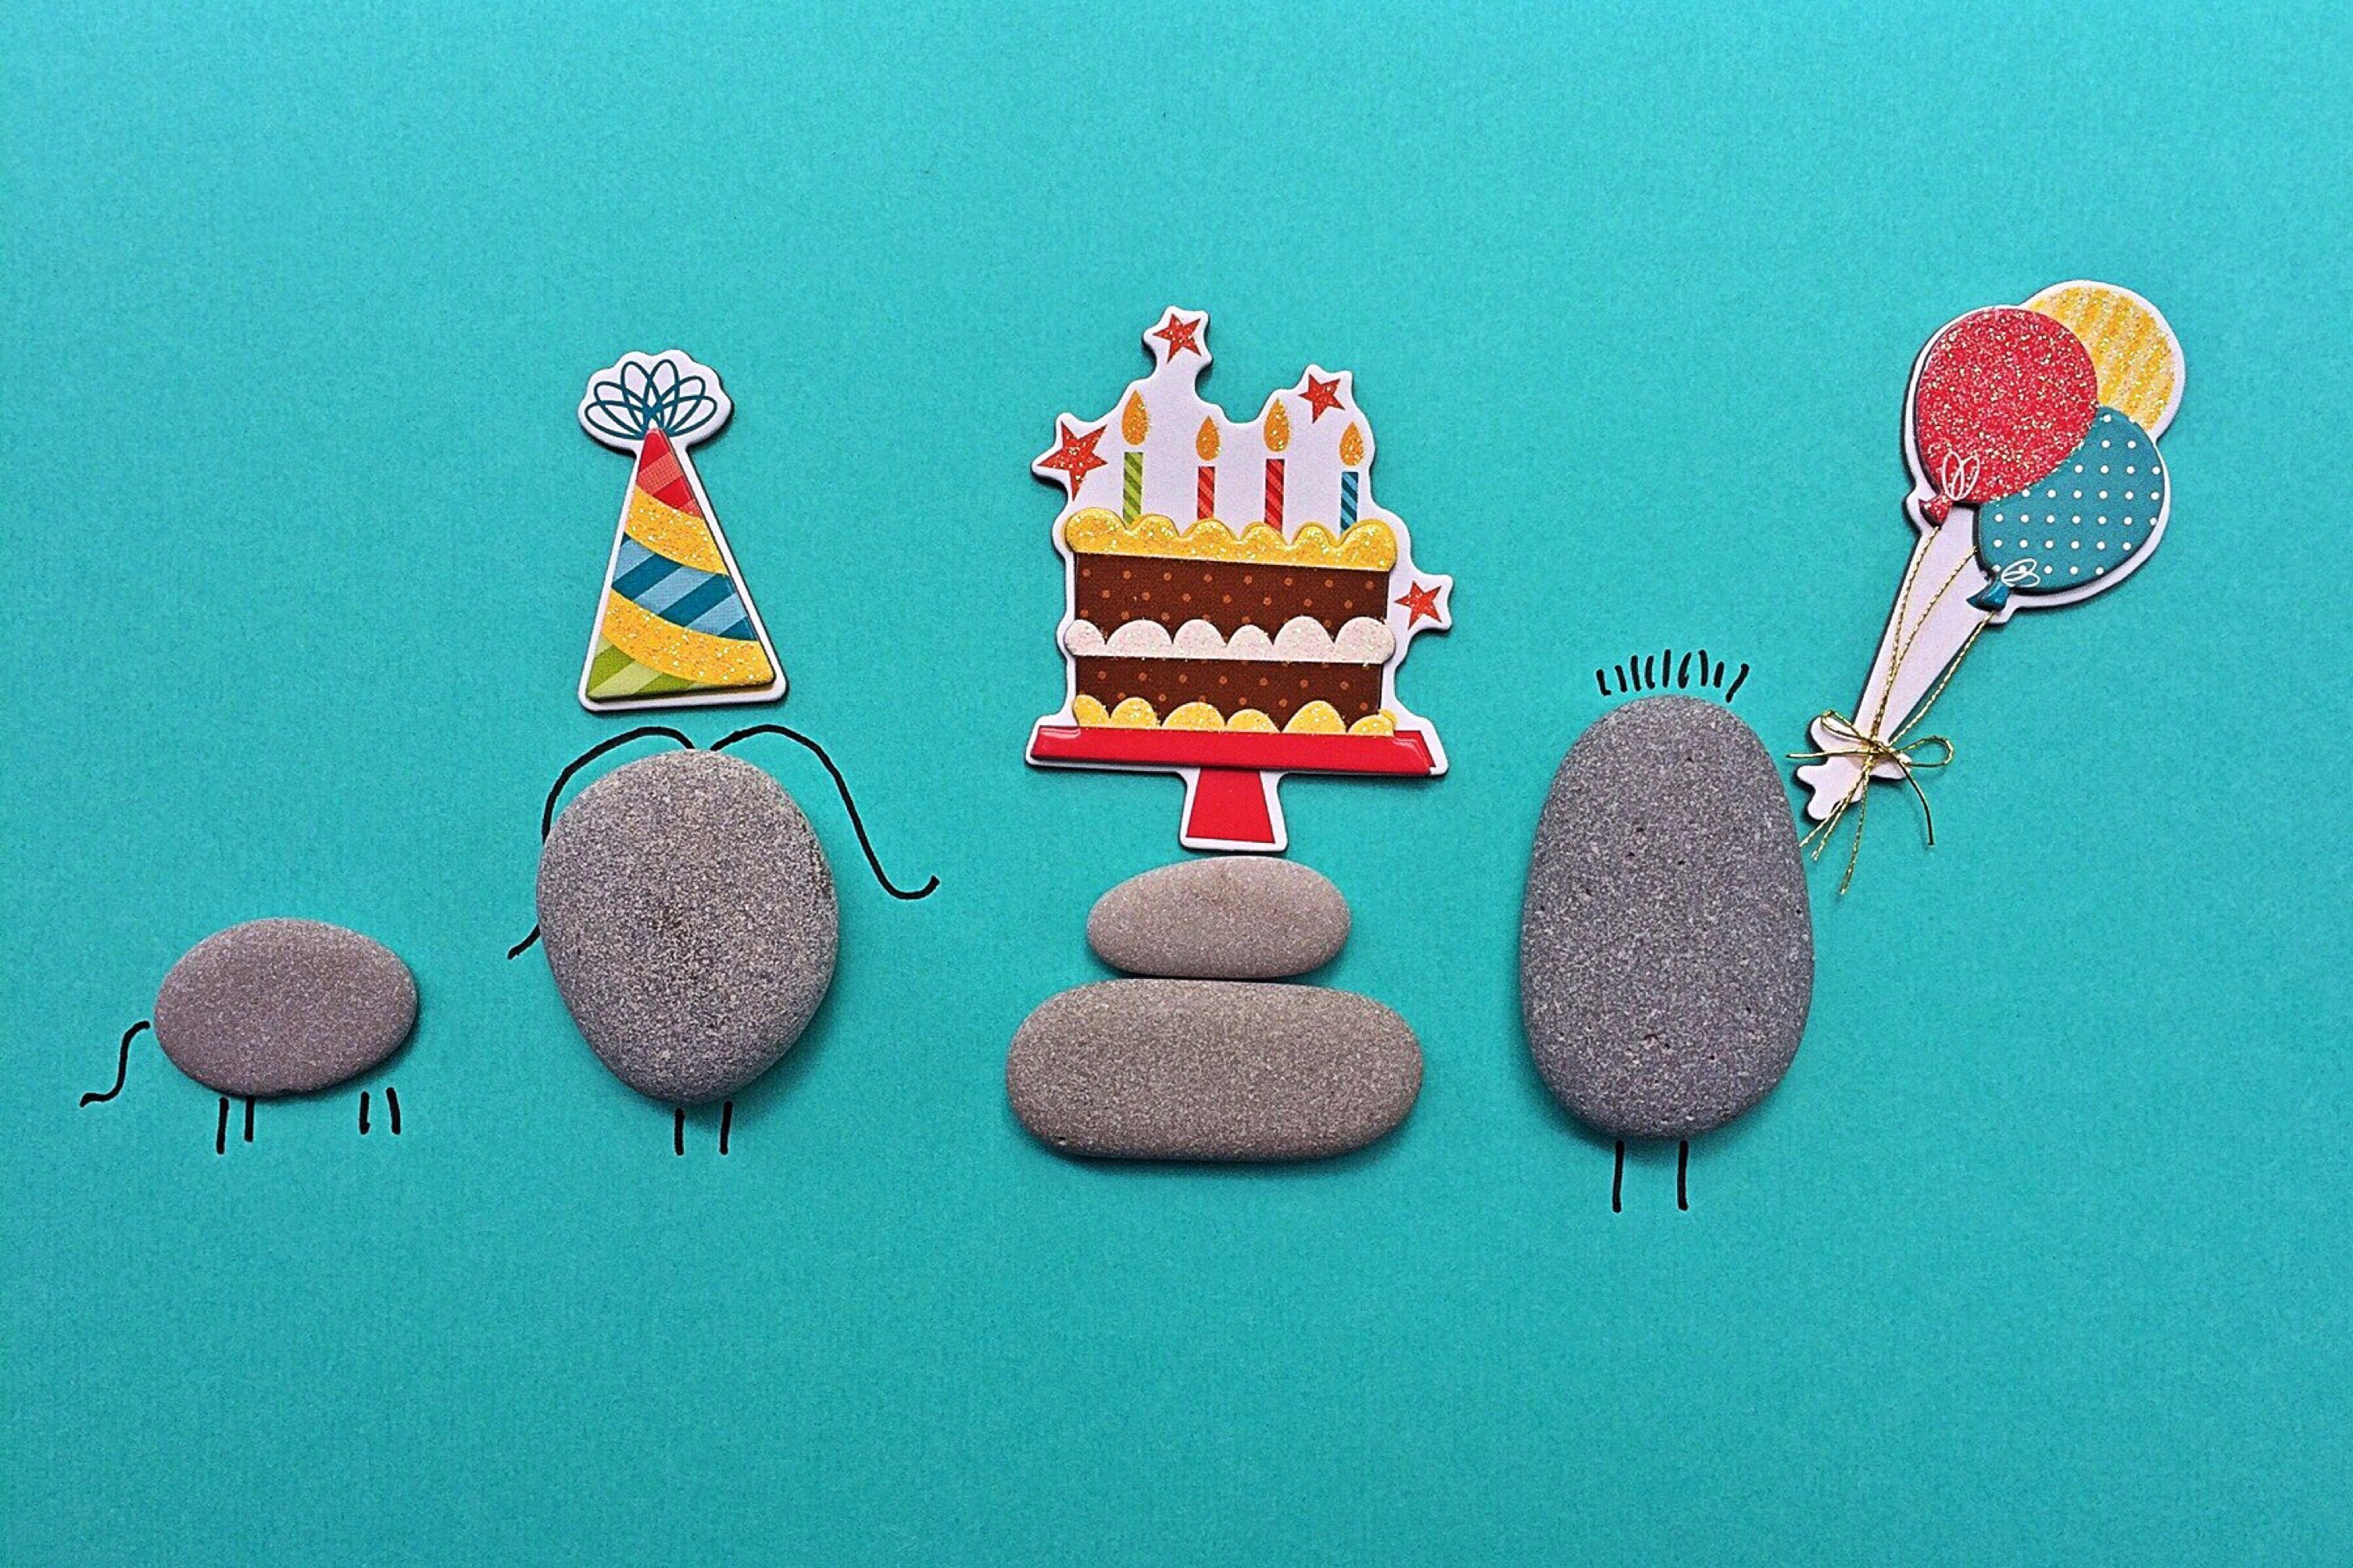
rock, craft, art, illustration, birthday